Hedycarya angustifolia

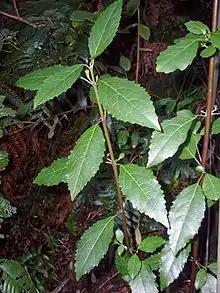
In a moist gully in the Blue Mountains National Park

Hedycarya angustifolia, commonly known as native mulberry, Australian mulberry, or djelwuck is a species of flowering plant in the family "Monimiaceae", and is endemic to eastern Australia. It is a shrub or small tree with elliptic or egg-shaped to lance-shaped leaves and male and female flowers on separate plants. Male flowers are borne in branched clusters of 5 to 16 and have 8 tepals and about 50 stamens and female flowers have about 12 tepals and 40 to 50 carpels. The fruit is a more or less spherical, tightly clustered yellow or orange drupes.